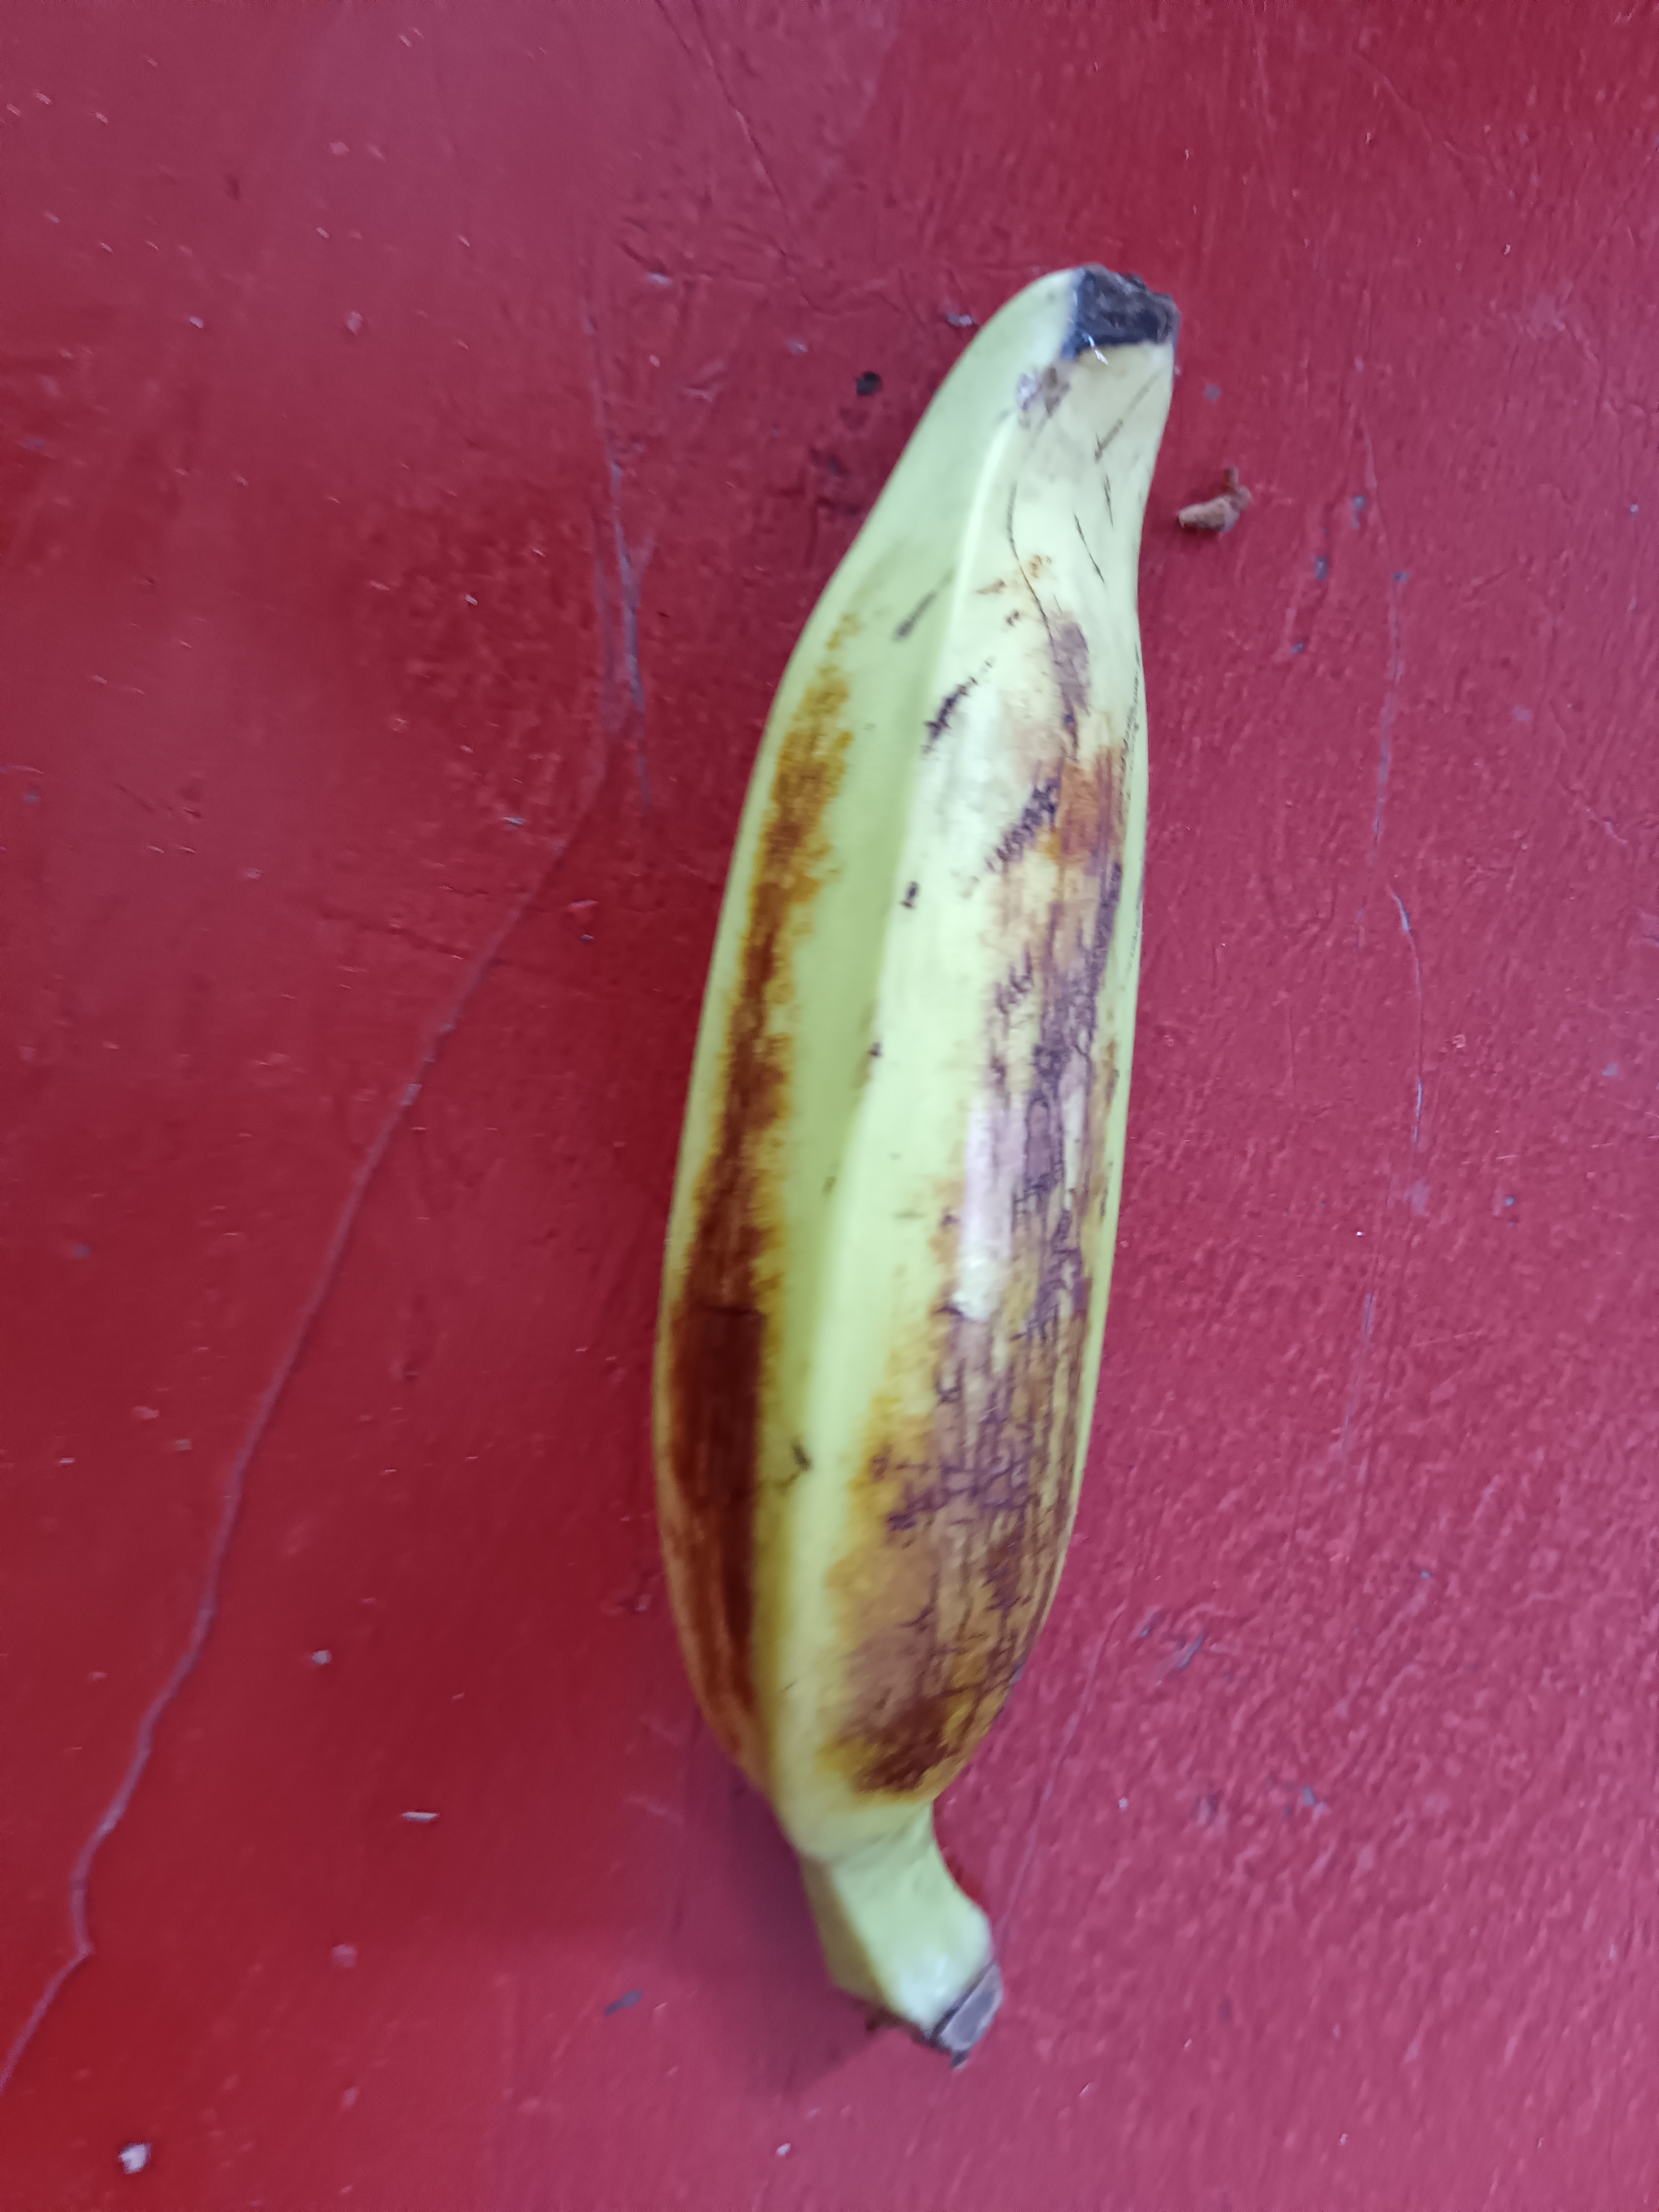
Banana variety: Anaji